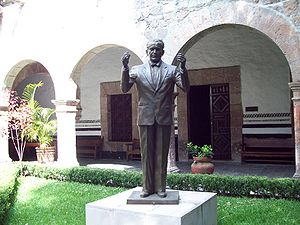
Miguel Bernal Jiménez
Miguel Bernal Jiménez var en Mexicansk komponist, organist, lærer og musikforsker.